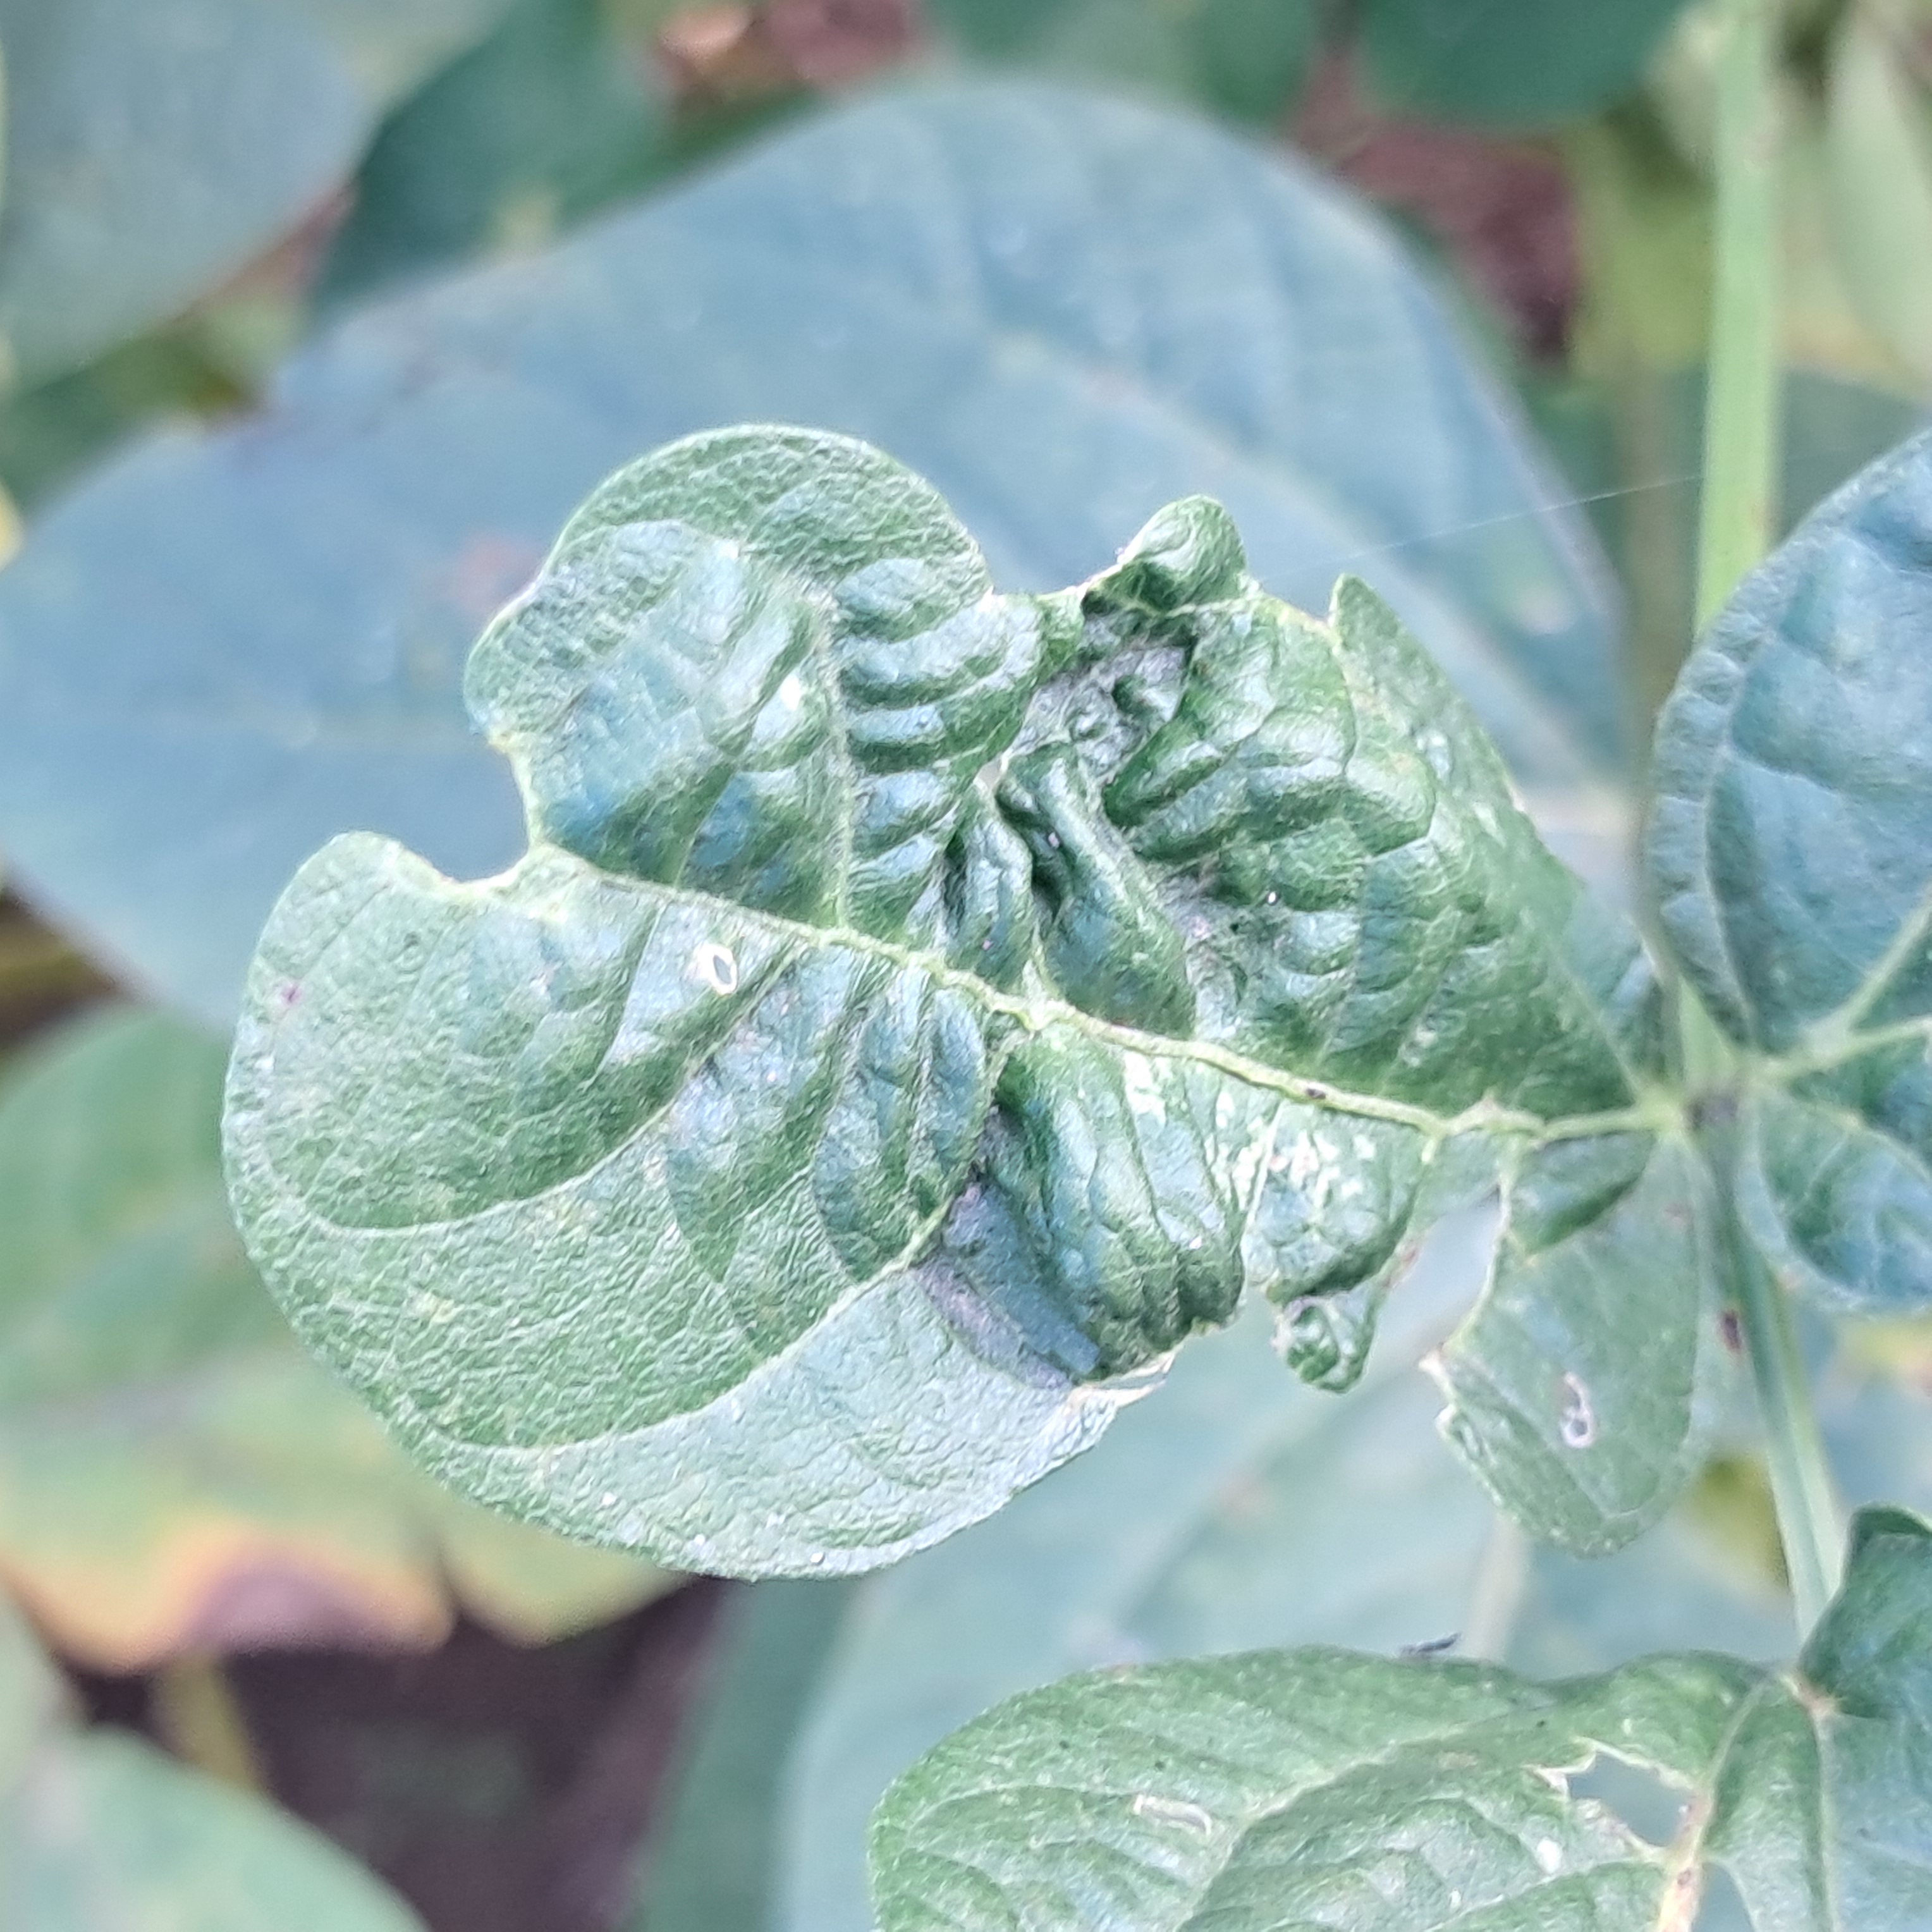
Label: Mosaic